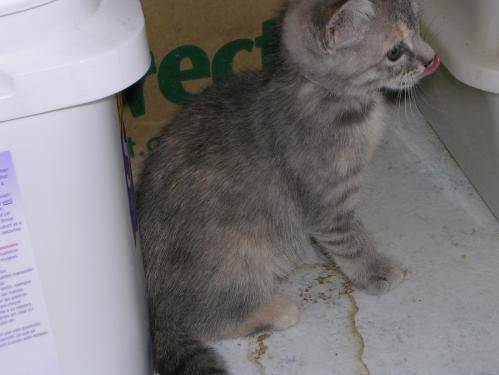
Label: cat